Razan Al Mubarak

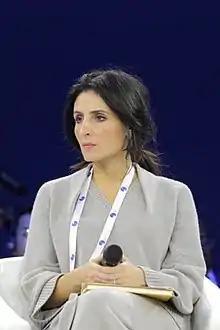
Al Mubarak in 2019

Razan Khalifa Al Mubarak (born 1979) is the managing director of the Environment Agency Abu Dhabi (EAD), and the Mohamed bin Zayed Species Conservation Fund as well as the current president of the International Union for Conservation of Nature.